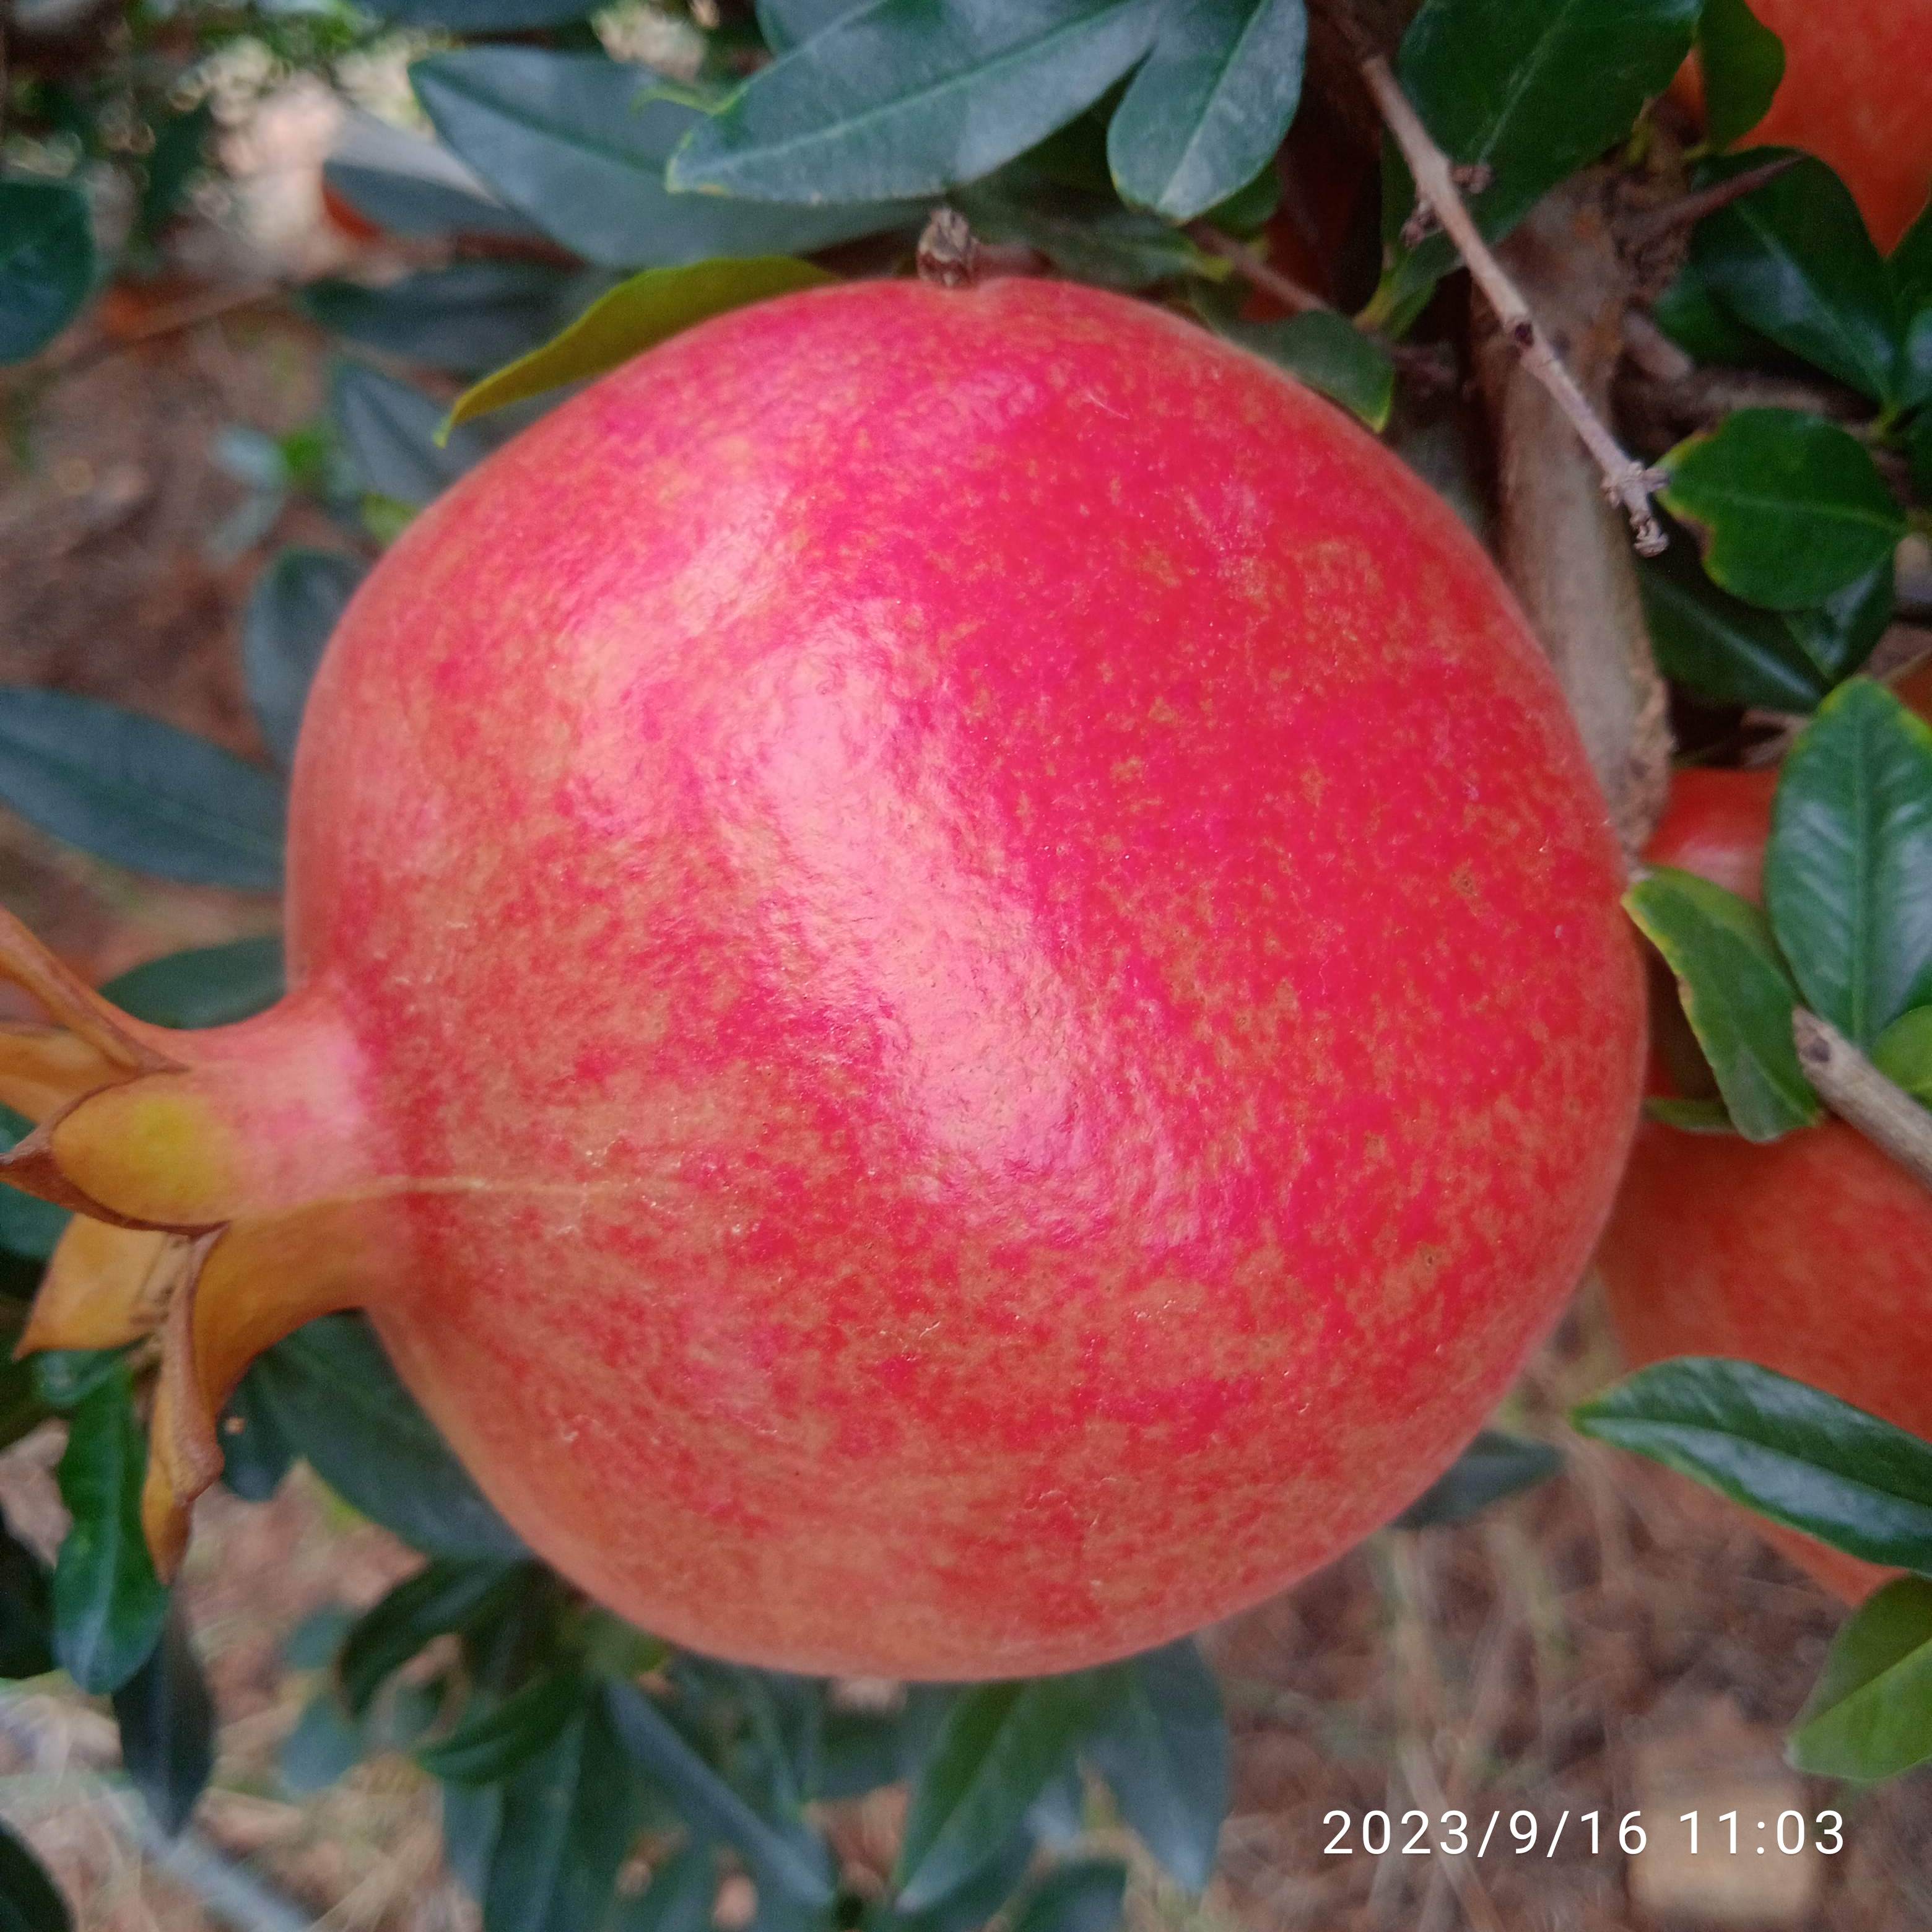
Label: Healthy